Landrum's Hamburger System No. 1

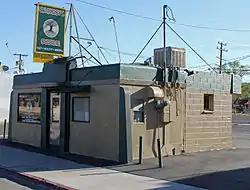

The Landrum's Hamburger System No. 1, at 1300 S. Virginia St. in Reno, Nevada, USA, was built in 1947. It was a Moderne style building that has also been known as Chili Cheez Cafe. It was listed on the National Register of Historic Places in 1998. The building has since been occupied by Beefy's Burgers. The building encloses of floor space.